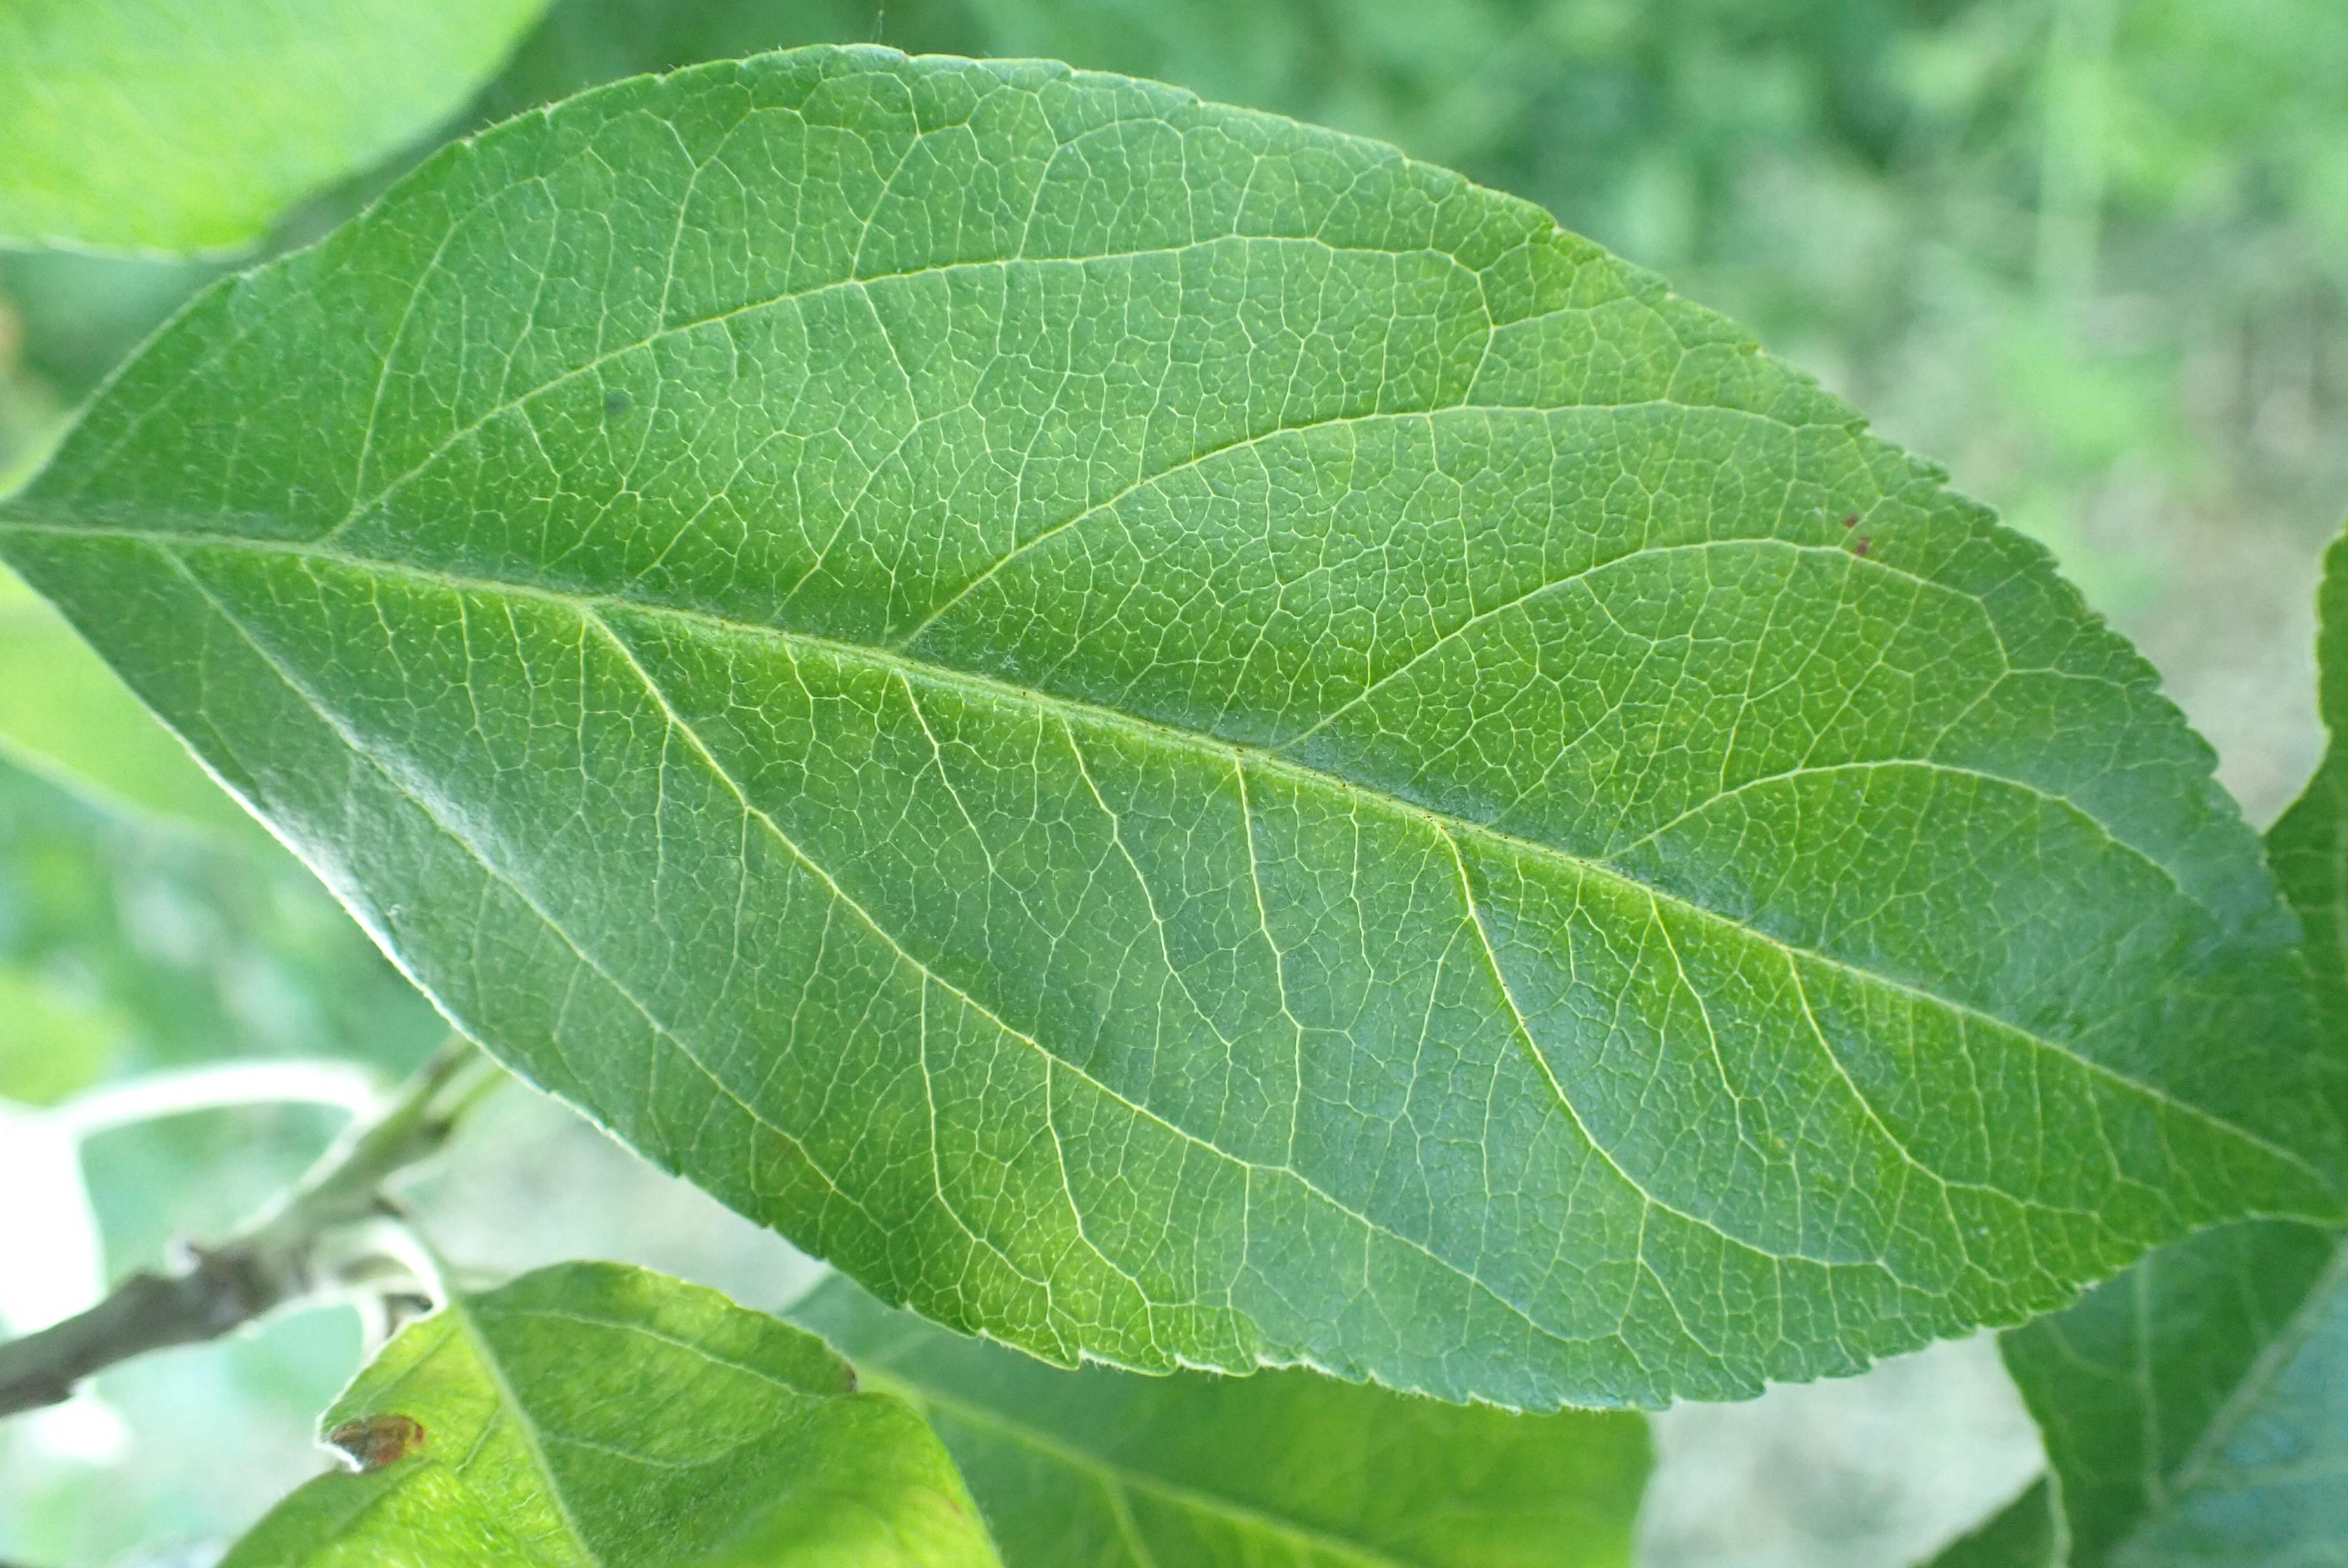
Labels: healthy